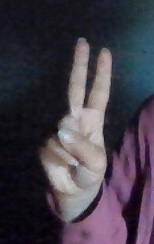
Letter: taa